Naha Airport

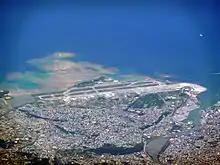
Aerial view of Naha Airport (26 May 2010)

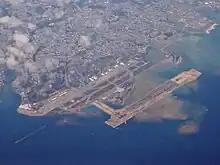
Aerial view of Naha Airport (April 2019) before the completion of the second runway

, an Imperial Japanese Navy airfield, opened in 1933. The base was taken over by the United States in 1945 and was renamed . Pan American World Airways and Northwest Orient began service to Naha in 1947. The airport was closed for refurbishment between 1952 and 1954. Japan Airlines began service to Okinawa during this time and initially used Kadena Air Base.